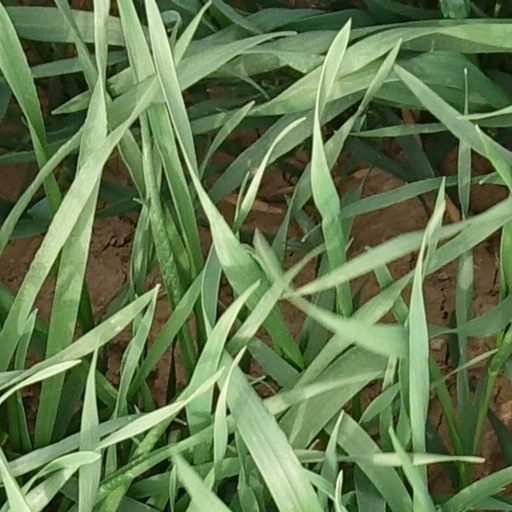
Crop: wheat